1 Moscow Biennale of Contemporary Art

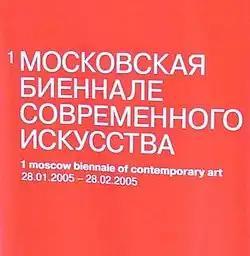
Poster of the 1 Moscow Biennale

The 1 Moscow Biennale of Contemporary Art was held in Moscow from January 28 to February 28, 2005. This exhibition laid the concept, structure and traditions of the Moscow Biennale, in accordance with which the subsequent shows were held: the division of the Biennale program into three parts - the thematic main project, special projects and a parallel program, - invitation of special guests, appointment of Commissioner and a curatorial group with a curator-coordinator, distribution of exhibition sites around the city, publication of a catalog, etc.